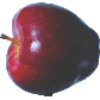
Label: red_delicious_apple